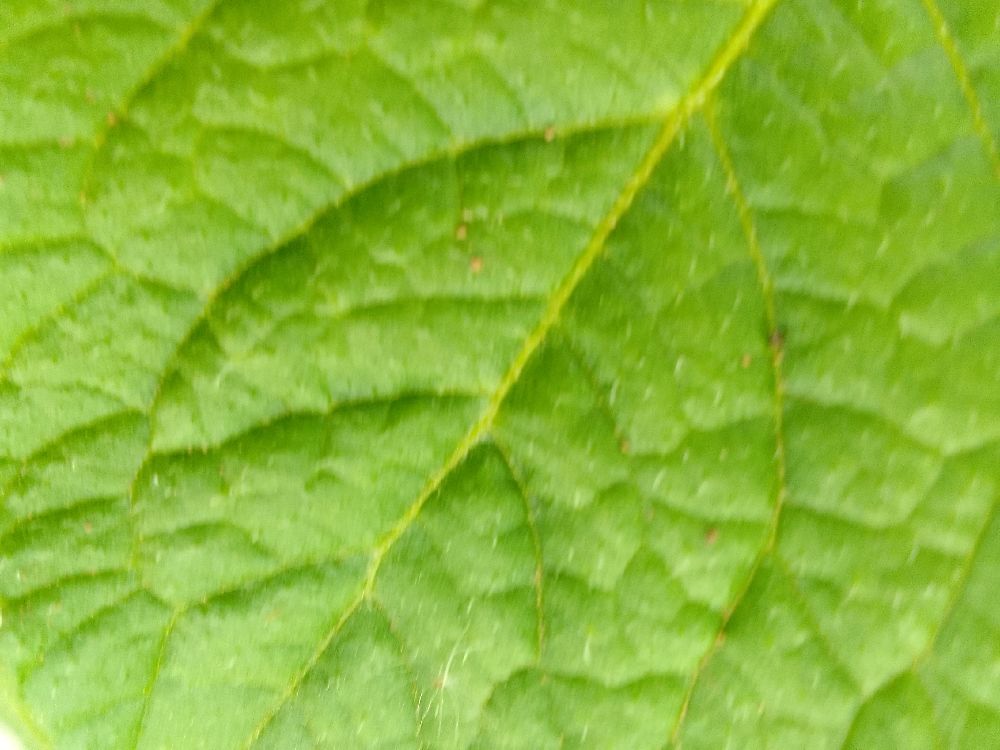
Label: Healthy